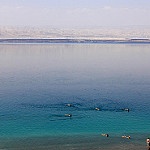
Label: sea